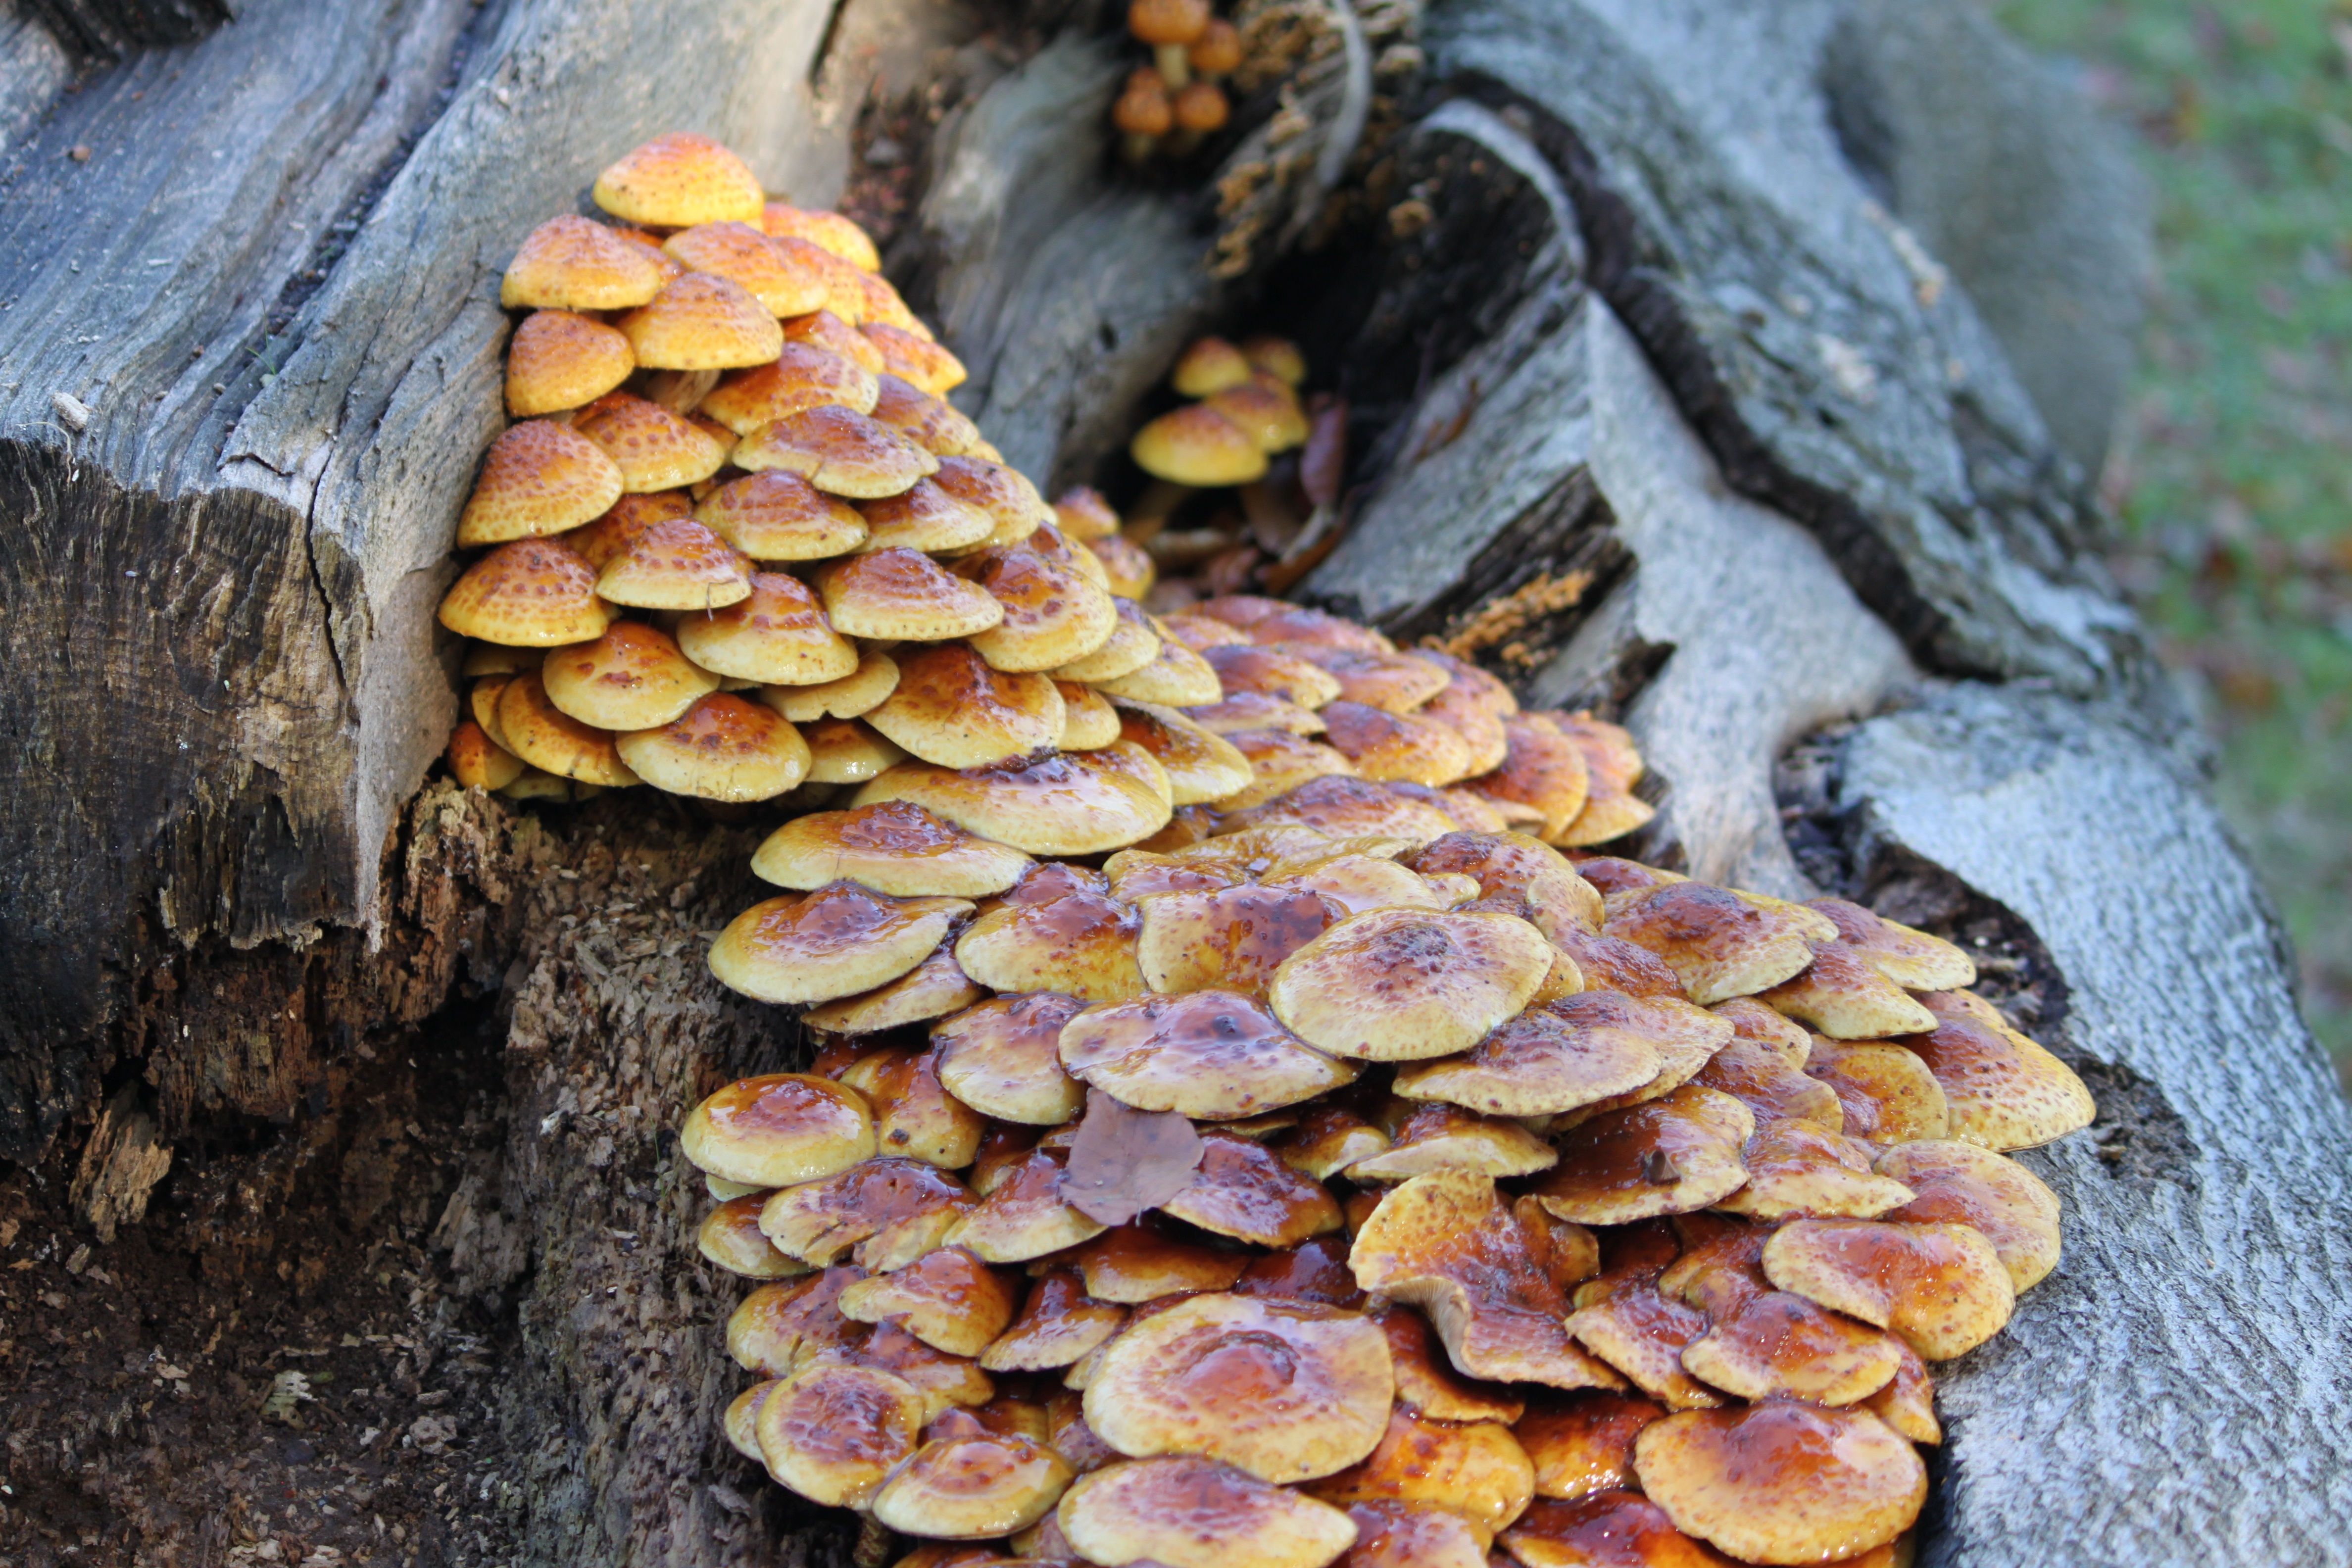
tree, nature, branch, plant, leaf, flower, trunk, produce, autumn, botany, flora, season, fungi, mushrooms, macro photography, oyster mushroom, woody plant, land plant, medicinal mushroom